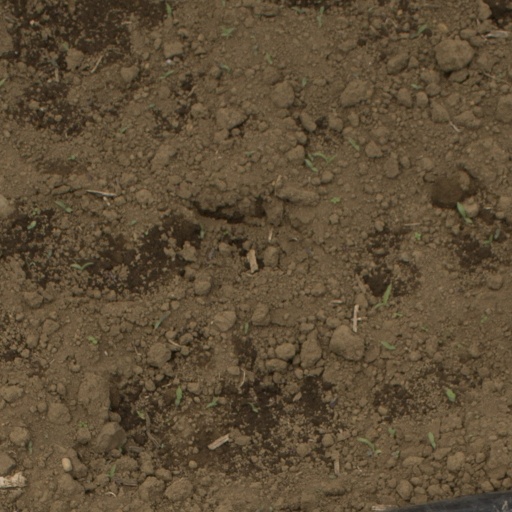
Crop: Jerusalem artichoke